Season

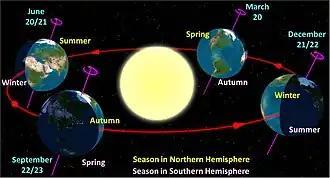

The Earth's orbit exhibits approximate axial parallelism, maintaining its direction toward Polaris (the "North Star") year-round. This is one of the primary reasons for the Earth's seasons, as illustrated by the diagram to the right. Minor variation in the direction of the axis, known as axial precession, takes place over the course of 26,000 years, and therefore is not noticeable to modern human civilization.